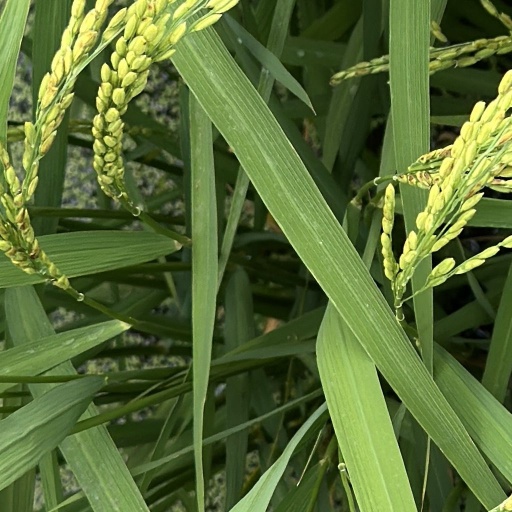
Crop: rice